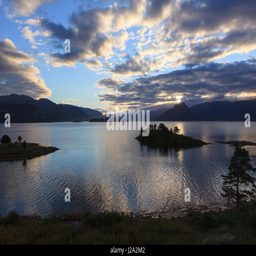
beautiful landscape in beautiful colors